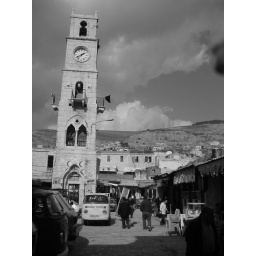
a beautiful water tower under which there is river.